Bergen Mekaniske Verksted

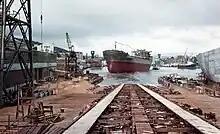
Launch of MS "Taranger" in 1969.

Bergen Mekaniske Verksted, later Bergens Mekaniske Verksteder, was a shipyard in Solheimsviken in Bergen, Norway. Established in 1855, it later also built a drydock in Laksevåg. The company folded in 1991, but the yard in Laksevåg is still in use.